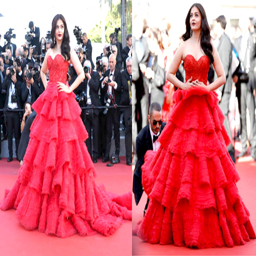
actor steals the show in red ruffled gown